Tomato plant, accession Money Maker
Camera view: bottom (45 deg); turntable rotation: 210 degrees
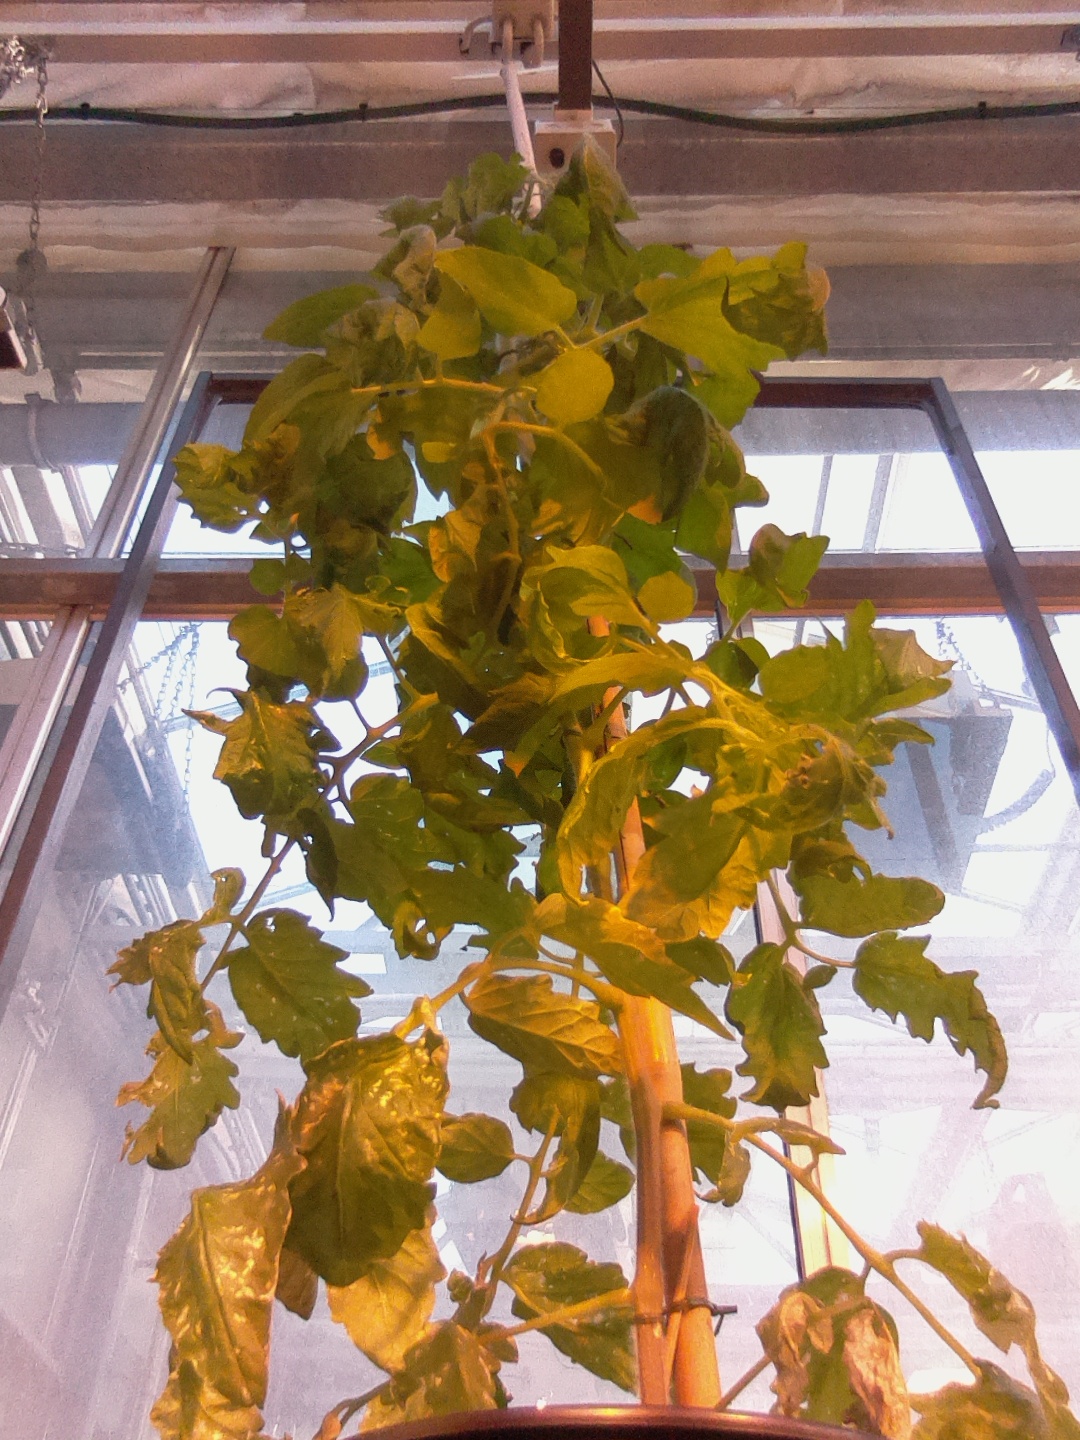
BBCH growth stage 63: 30%-40% of flowers open